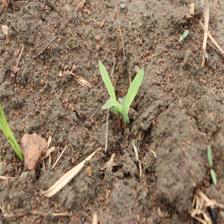
Label: Sorghum